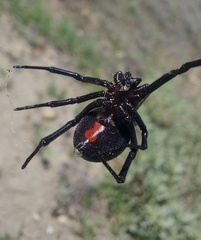
Species: Lactrodectus_hesperus